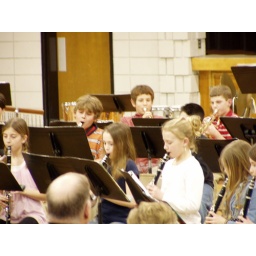
Gage can be found in the backrow with red shirt playing trumpet